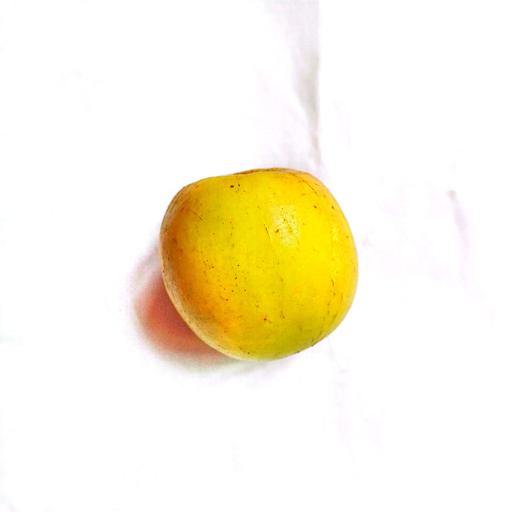
Label: healthy